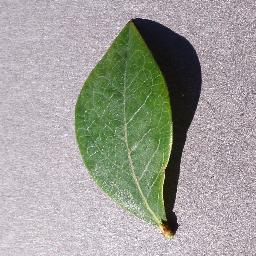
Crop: blueberry
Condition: healthy